Vivitar

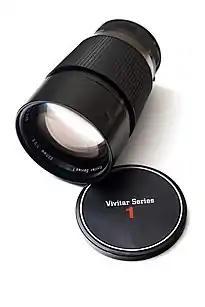
Vivitar Series 1 200 mm , introduced in the mid-1970s

After the success of its aftermarket lens line, Vivitar later introduced its own line of 35mm film cameras manufactured by Japanese companies such as Cosina. These include the Cosina-made Vivitar SLR and the Vivitar 35ES/EE series of rangefinder cameras.